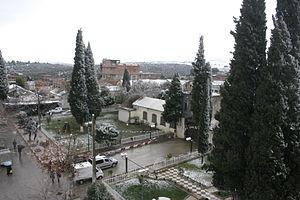
رجاص
Oued Endja, anciennement Redjas, est une commune de la wilaya de Mila en Algérie.